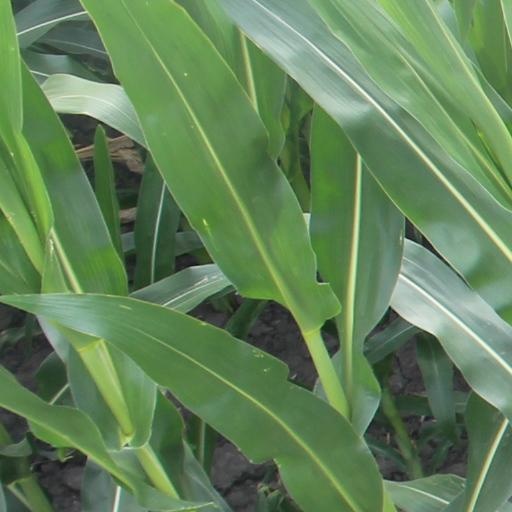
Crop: maize; corn